Yamauchi Chiyo

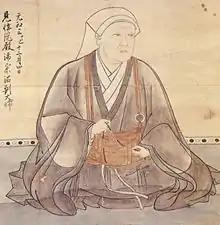
Portrait of Chiyo

Yamauchi Chiyo (山内千代) or Kenshōin (見性院, 1557 – 1617) was a Japanese noble lady from the Sengoku period to the early of the Edo period. Known in history for her dedication and devotion to her family, she was vitally important to the success of the Yamauchi clan, a samurai clan under the leadership of her husband, Yamauchi Kazutoyo. It is said that she was responsible for stabilizing the predominance of the Yamauchi clan, and the formation of the Tosa domain.